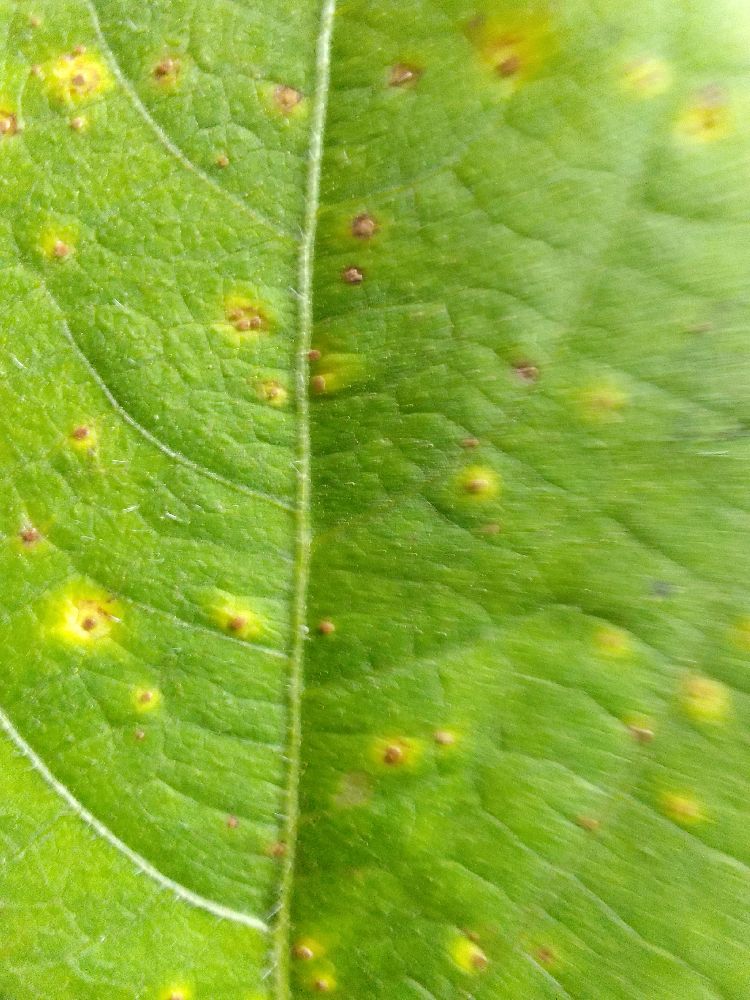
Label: rust